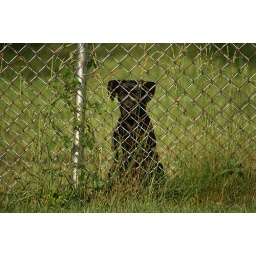
my neighbor's black lab puppy staring from behind not one but two fences. Longing for freedom in my opinion.